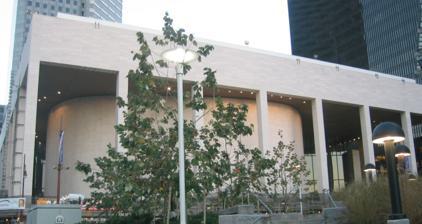
Building: Jones Hall
Country: United States of America
Year built: 1966
Performance hall in Houston & home of the Houston Orchestra & Society for Performing Arts Jones Hall for the Performing Arts JH Location within Downtown Houston Address 615 Louisiana St Houston , TX 77002-2715 Location Downtown Houston Coordinates 29°45′39″N 95°21′54″W / 29.760876°N 95.364994°W / 29.760876; -95.364994 Owner City of Houston (operated by the Houston First Corporation) Capacity 2,912 Construction Opened October 2, 1966 ( 1966-10-02 ) Renovated 2003 Construction cost $ 7.4 million ($74.5 million in 2023 dollars ) $24 million (2003 renovations) ($41.3 million in 2023 dollars ) Architect William Wayne Caudill Website Venue Info The Jesse H. Jones Hall for the Performing Arts (commonly known as Jones Hall ) is a performance venue in Houston , Texas , and the permanent home of the Houston Symphony Orchestra and Society for the Performing Arts. Jones Hall is also frequently rented as a venue for contemporary pop musicians and other performers and is estimated to draw over 400,000 audience members yearly. History Officially completed on October 2, 1966, at the cost of $7.4 million, it is named after Jesse H. Jones , a former United States Secretary of Commerce and Houstonian. (For the Hall's opening concert a special work was commissioned of the American composer Alan Hovhaness entitled 'Ode to the Temple of Sound'). Construction of the hall was underwritten by Houston Endowment, Inc., a foundation endowed by Jones and his wife Mary Gibbs Jones. Upon completion, the hall was donated to the city, and today is operated by the Houston First Corporation. Designed by the Houston-based architectural firm Caudill Rowlett Scott , the hall, which occupies an entire city block, features a white Italian marble exterior with eight-story tall columns.  The interior includes a basement and a sub-basement which houses a rehearsal room.  The lobby is dominated by a 60-foot (18 m) high ceiling featuring a massive hanging bronze sculpture by Richard Lippold entitled "Gemini II". The inside of the concert hall itself is unique in that the ceiling is made of 800 hexagonal segments which can be raised or lowered to change the acoustics of the hall. The segments can actually be lowered enough to close the upper balcony, so the seating capacity therefore fluctuates from about 2,300 with the balcony covered to 2,911 with the balcony open.  The building won the 1967 American Institute of Architects ' Honor Award, which is bestowed on only one building annually. The acoustics were designed by the firm Bolt, Beranek and Newman , who also designed New York City 's Avery Fisher Hall and San Francisco 's Louise M. Davies Symphony Hall .  However, the only renovations since the hall's construction have been unrelated.  In 1993, it was renovated to bring it in accordance with the Americans with Disabilities Act .  From 2001-2003, a $28 million renovation took place to reaffix marble panels which had begun to fall from the building's exterior façade, to renovate parts of the building that had been flooded during 2001's Tropical Storm Allison , and to remove asbestos from the interior. External links Jones Hall at the Handbook of Texas Online References